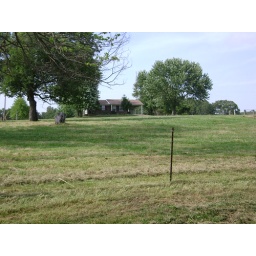
standing in the county road looking at the front of the home